Jacqueline Naze Tjøtta

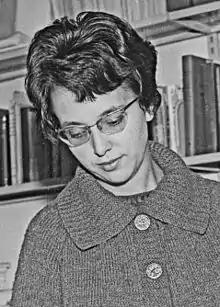
Jacqueline Naze Tjøtta in 1966

Jacqueline Andrée Naze Tjøtta (1 June 1935 – 9 March 2017) was a Norwegian mathematician who became the first female mathematical sciences professor in Norway.